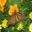
Label: butterfly